1923 Pittsburgh Panthers football team

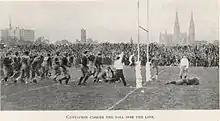
Photo from October 13, 1923 Pitt vs. West Virginia game

On October 13, undefeated Mountaineer second year coach Clarence Spears brought his squad to Pittsburgh for the nineteenth edition of the "Backyard Brawl". West Virginia sported a 12–0–1 record since Coach Spears arrived in Morgantown. The Mountaineer lineup contained three All-America honorees – ends Charles Tallman and Fred Graham, plus fullback Gus Eckberg. "The Mountaineers are primed for a battle royal. For the first time this season Coach Spears will have his full strength intact."